Moses in Islam

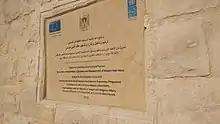
Name plate for Moses, between Jericho and Jerusalem

The sayings of Muhammad (hadith), Islamic literature and Quranic exegesis also narrate some incidents of the life of Moses. One story goes that because of his extreme "hayaa'" (shyness/modesty), Moses would bathe alone and apart from the other Israelites who all bathe together. This leads the Bani Israel to say that Moses does so due to a scrotal hernia. One day, when Moses is bathing in seclusion, he puts his clothes on a stone, and the stone flees with his clothes. Moses rushes after the stone, and when the Bani Israel see him, they say, 'By God, Moses has got no defect in his body". Moses then beats the stone with his clothes, and Abu Huraira states, "By God! There are still six or seven marks present on the stone from that excessive beating". In a hadith, Muhammad states that the stone still has three to five marks due to Moses hitting it.